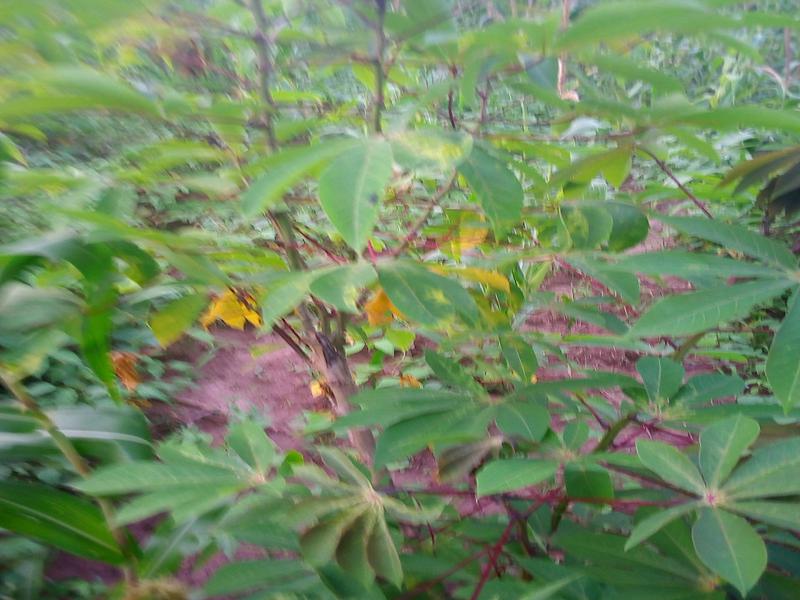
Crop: cassava
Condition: healthy